History of clothing and textiles

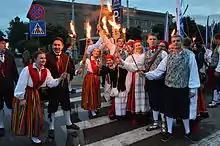
Estonian national clothes are a fine example of change in clothing after the Industrial Revolution. They changed considerably during 18th and 19th century with the addition of new types of colors (like aniline dyes), placement of colors (like lengthwise stripes) and with the addition of new elements (like waistcoats). By the end of the 19th century they went out of use in most of the country (except more remote places as in Kihnu island) and it was only in mid 20th century when they once again gained popularity and now as a formal clothing. Members of University of Tartu Folk Art Ensemble wearing clothes specific to Kihnu island, Tori Parish (women in red skirts) and Tõstamaa area (men in brown clothing).

During the 18th century, distinction was made between "full dress" worn at Court and for formal occasions, and "undress" or everyday, daytime clothes. As the decades progressed, fewer and fewer occasions called for full dress which had all but disappeared by the end of the century. Full dress followed the styles of the French court, where rich silks and elaborate embroidery reigned. Men continued to wear the coat, waistcoat and breeches for both full dress and undress; these were now sometimes made of the same fabric and trim, signalling the birth of the three-piece suit.